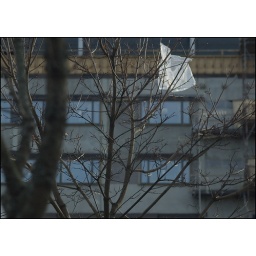
Plastic bag in a tree